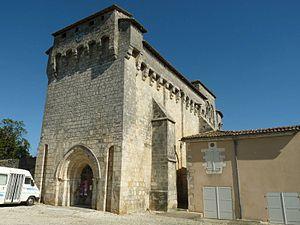
église fortifiée de Charras (16), France
Charras est une commune du Sud-Ouest de la France, située dans le département de la Charente.